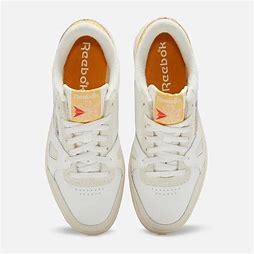
Brand: Reebok
Model: LT Court